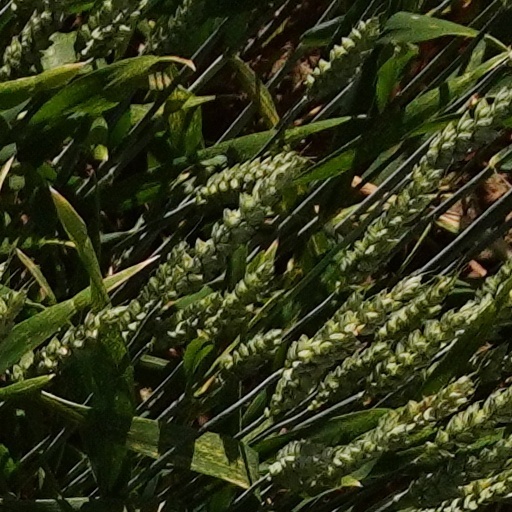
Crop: wheat